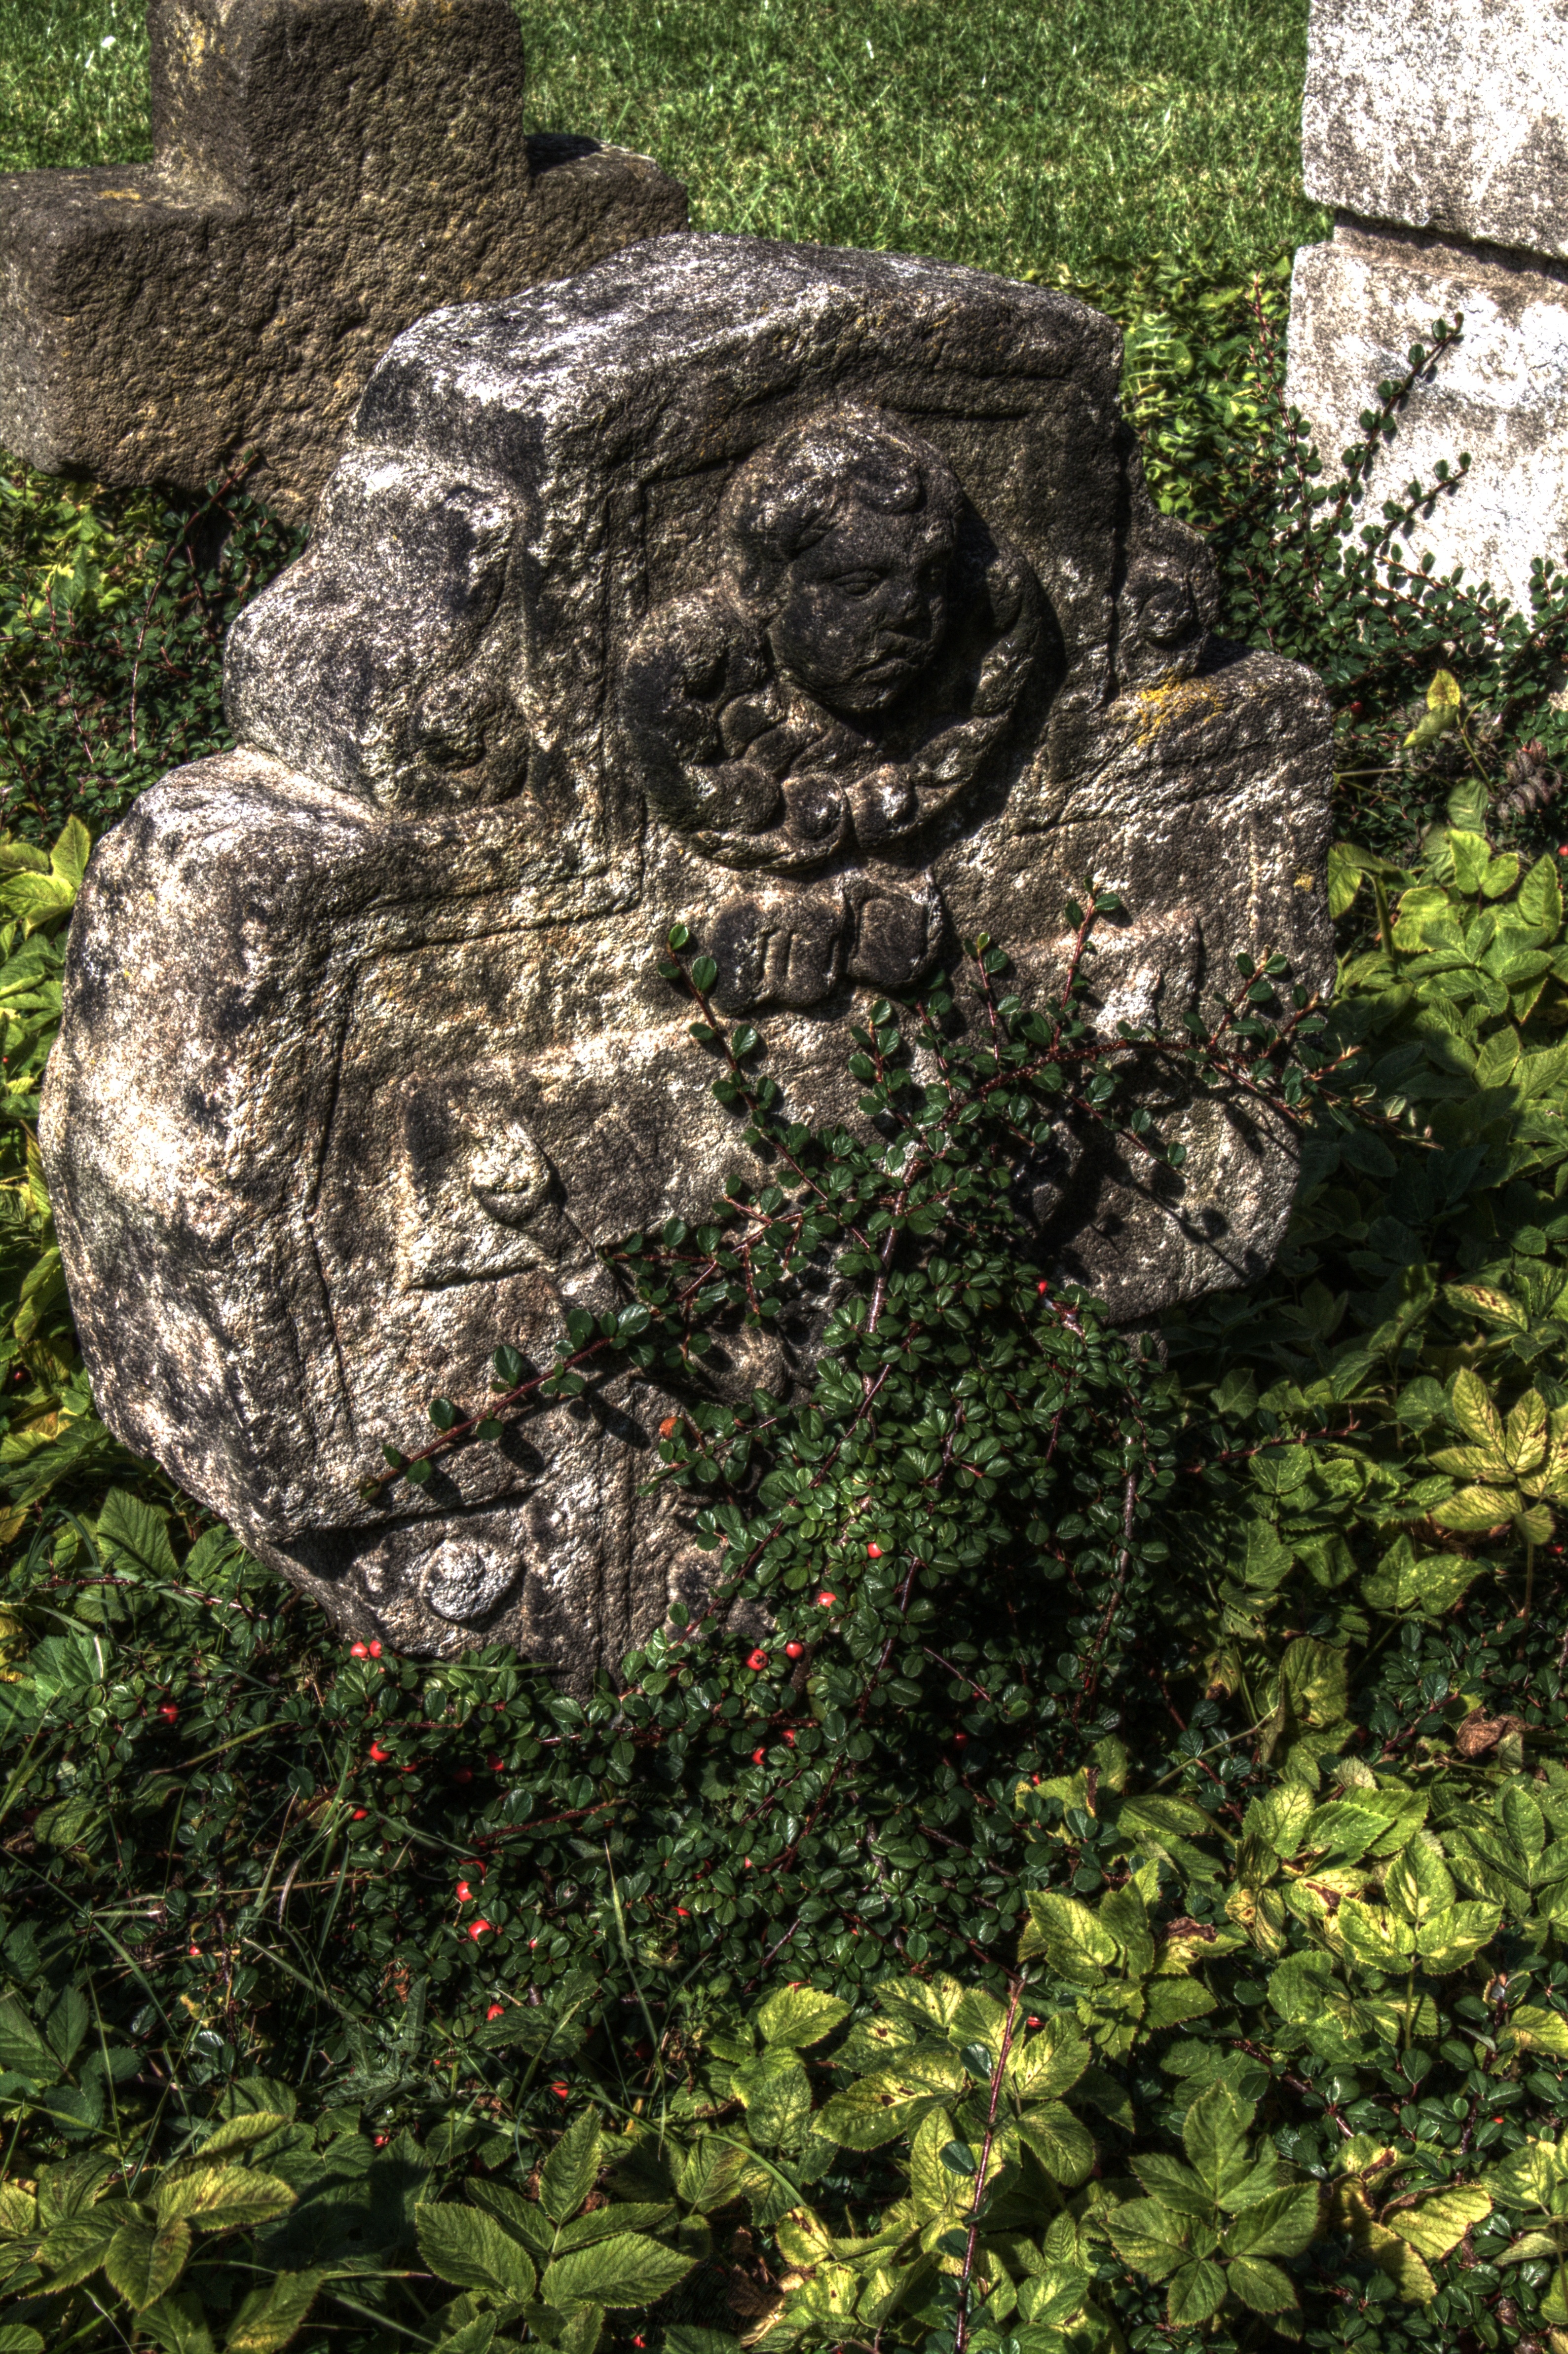
tree, rock, flower, stone, monument, symbol, botany, cross, cemetery, garden, grave, sculpture, art, headstone, christianity, cultural heritage, old cemetery, gelsdorf